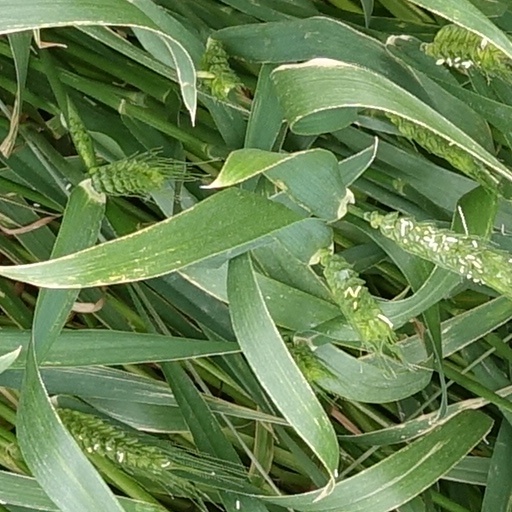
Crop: wheat